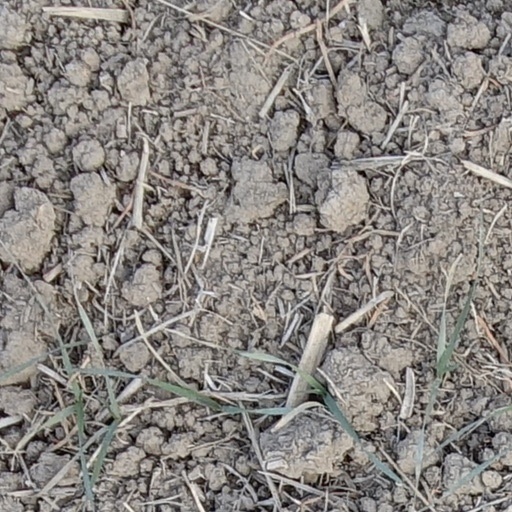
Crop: wheat